Dmitri Sychev

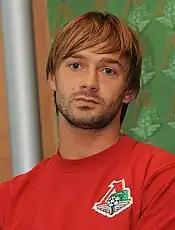
Sychev with Lokomotiv in August 2010

In late January 2004, Sychev returned to Russia to join Lokomotiv Moscow on a four-year contract. His transfer played a role in manager Yuri Syomin's decision to change the starting formation from 5–3–2 to 4–2–3–1 or 4–4–1–1, which would help Sychev form a strong attacking partnership with team's primary playmaker and captain Dmitri Loskov. He went on to claim the 2004 Russian Premier League title and the Russian Footballer of the Year award in his first season back in Russia, courtesy of his 15 goals and 4 assists in 27 league games. The following year, he continued his victorious streak with the club by winning the 2005 Russian Super Cup. However, in August 2005, he sustained an anterior cruciate ligament injury and was forced to miss the rest of the year, which saw Lokomotiv dropping points in the closing stages of the league and eventually losing the title to CSKA Moscow. In May 2007, Sychev also won the 2006–07 Russian Cup. Sychev played mostly as a striker, except the period when Lokomotiv was coached by Anatoliy Byshovets and Rashid Rakhimov respectively. During those times, he was mainly employed as a midfielder. Sychev started playing again in his natural position with the appointment of Yury Syomin. In 2009, he was voted by Lokomotiv fans as the player of the season. In the 2012–13 season, under manager Slaven Bilić, Sychev lost his place in the line-up (only four games in the first half of season, including the national cup).